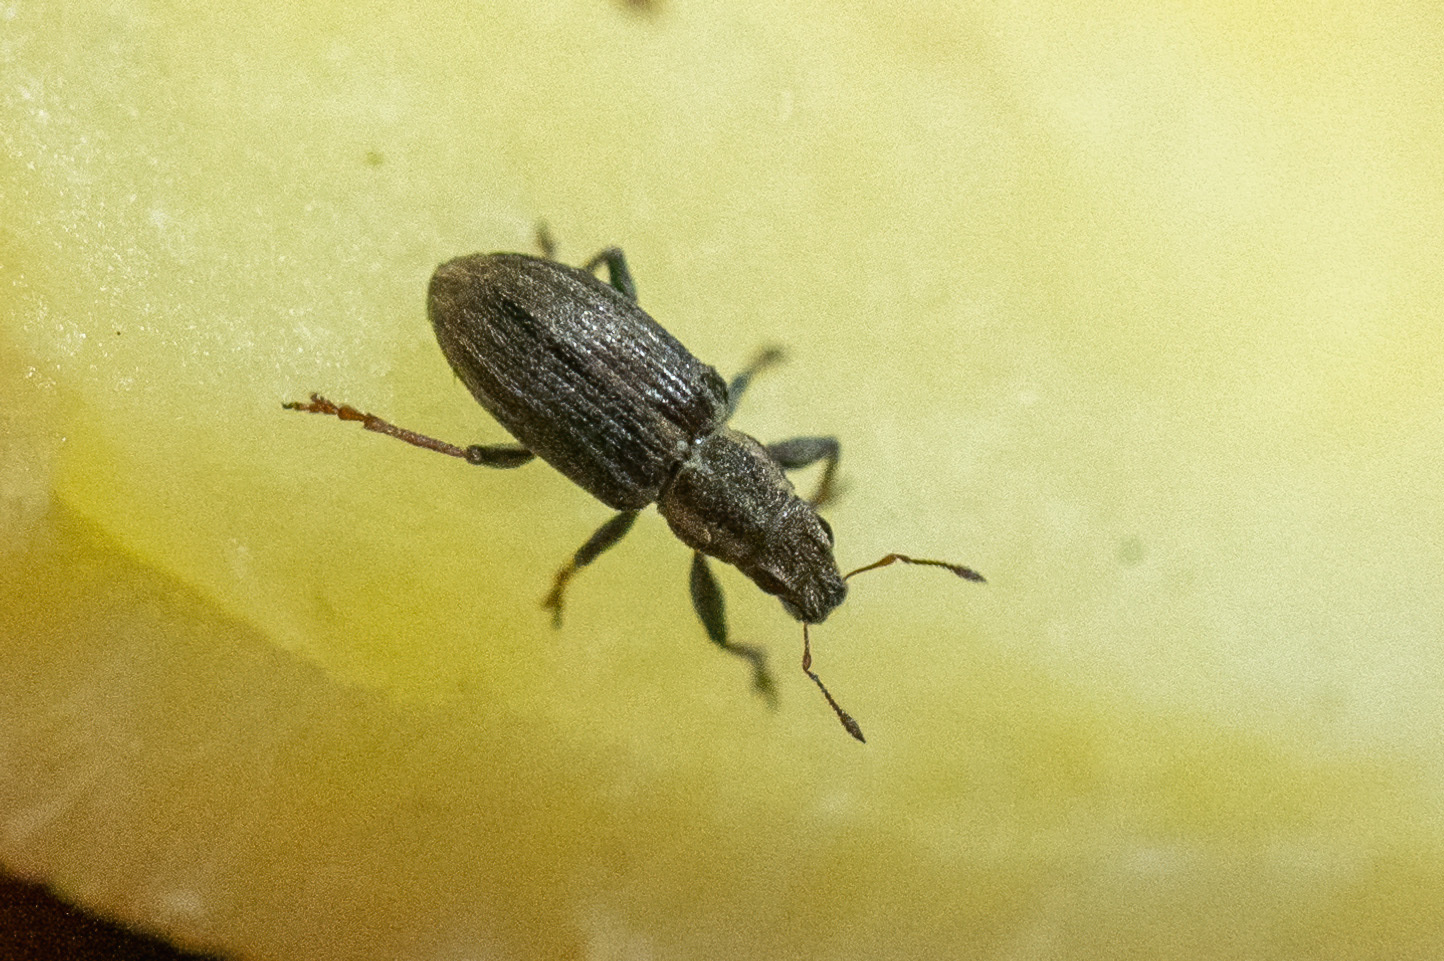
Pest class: pea_leaf_weevil